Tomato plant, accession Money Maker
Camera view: bottom (45 deg); turntable rotation: 300 degrees
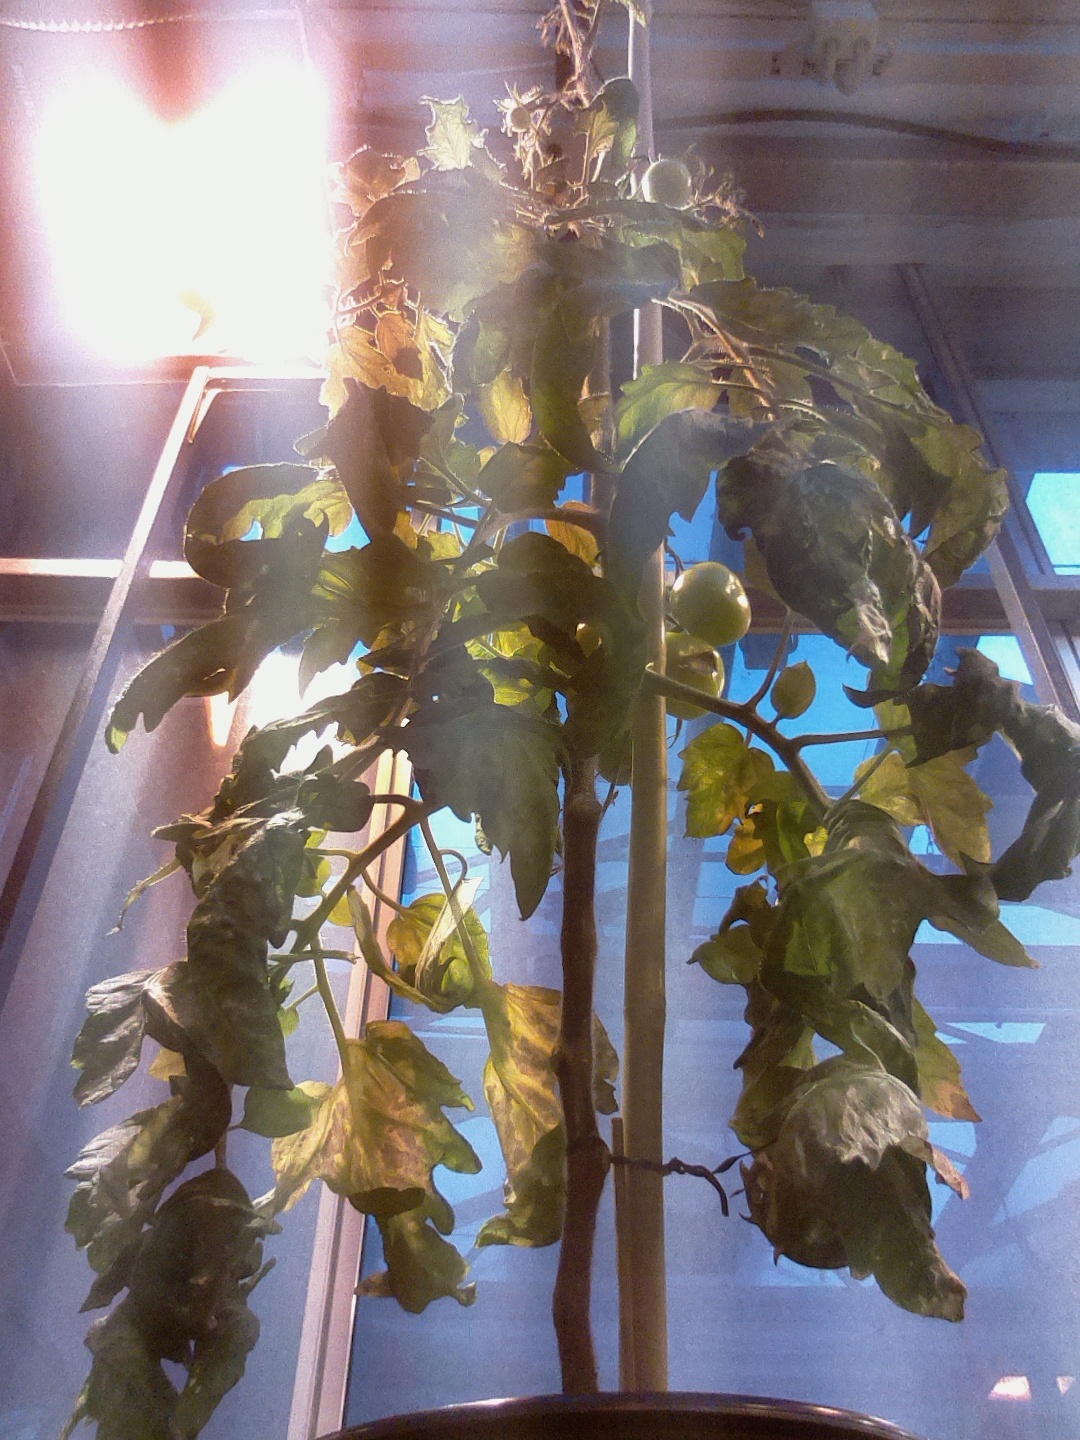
BBCH growth stage 77: 70%-80% of final fruit size